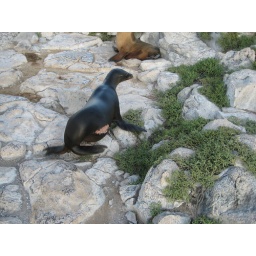
Sea lion with a shark wound. Talk about your nature red in tooth and claw...